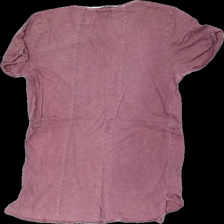
View: back
Type: T-shirt
Category: Ladies
Brand: H&M
Brand text on label: DIVIDED (H&M)
Colors: Pink
Material: 100% cotton
Cut: Regular, C-collar
Size: S
Season: All
Stains: Minor
Holes: Minor
Price range: <50
Recommended usage: Export
Comment: washed out